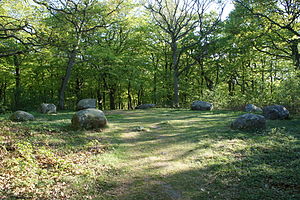
Himmelstorp
En af dommerringene ved Himmelstorp (Brunnby 35:1 [1])
Himmelstorp er en firlænget bindingsværksgård ved foden af Kullaberg, et plateau i Brunnby sogn mellem Mölle og Arild i Höganäs kommun i det nordvestre Skåne ved Kullen og Kullens Fyr. Navnet Himmelstorp kommer af personnavnet Hemel eller Hemmel.